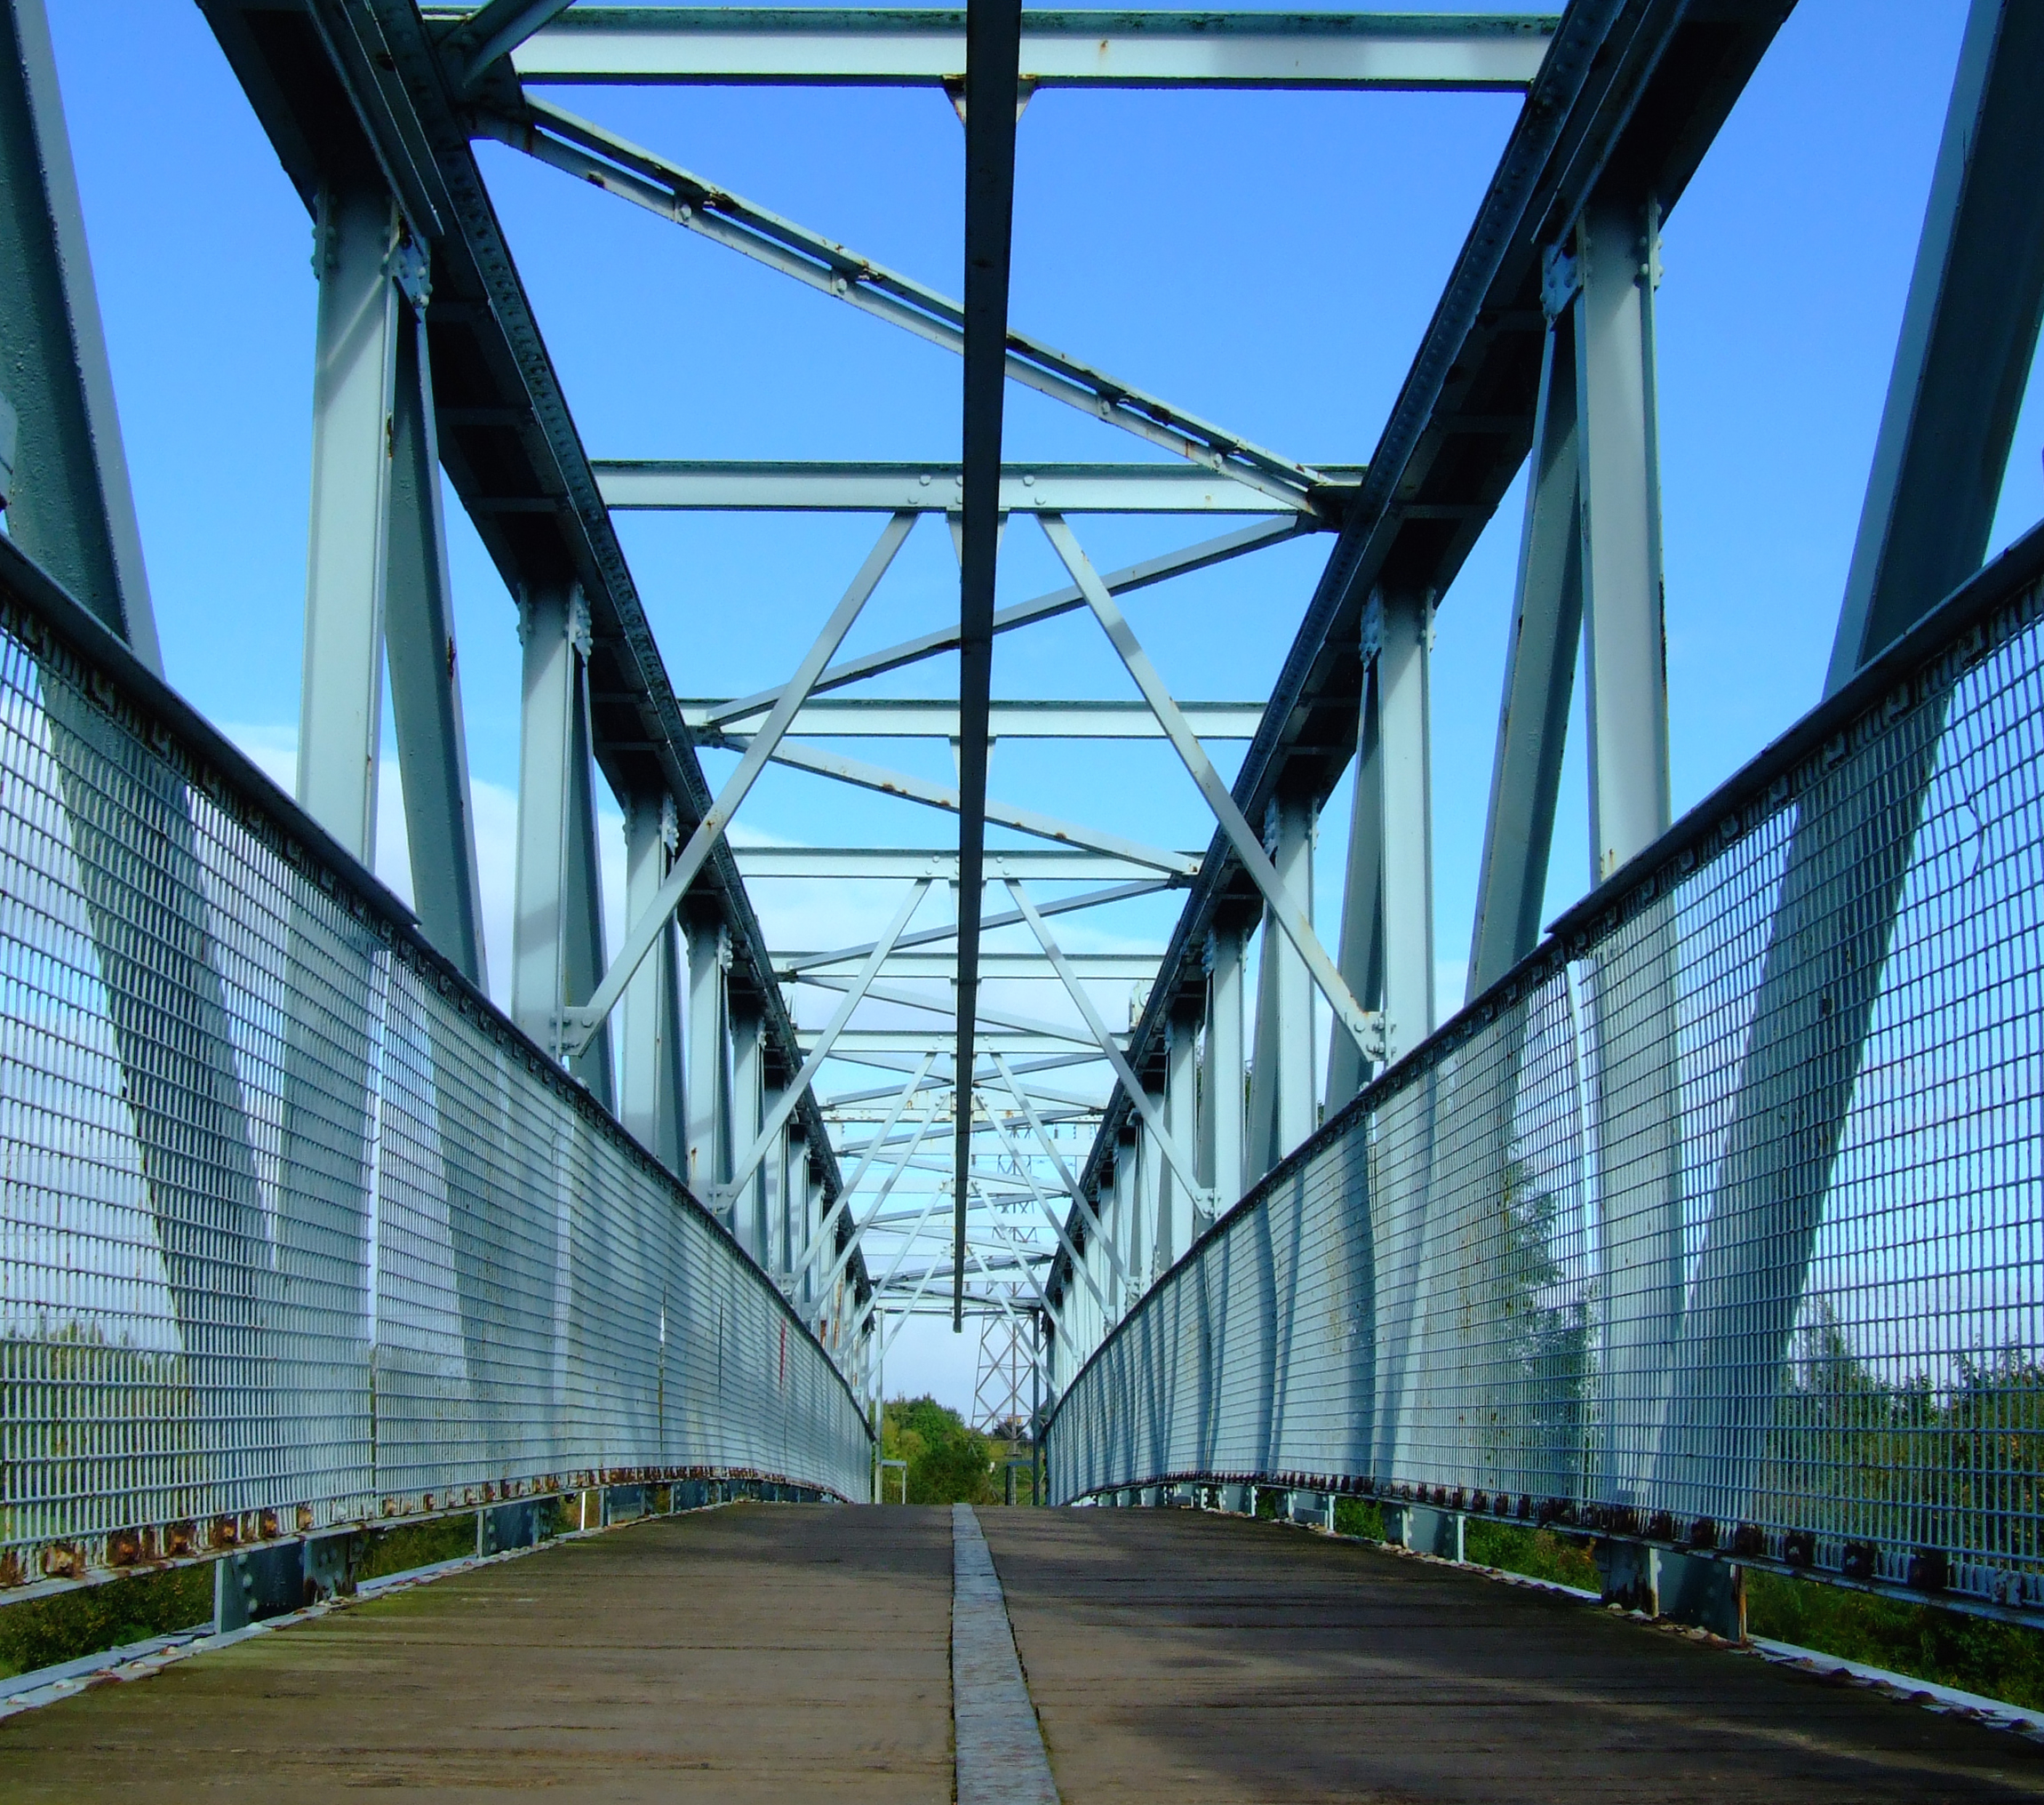
architecture, bridge, overpass, arch, line, landmark, facade, blue, uk, symmetry, wakefield, truss bridge, urban area, skyway, metropolitan area